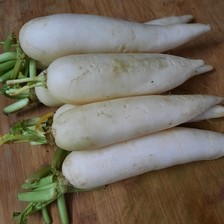
Label: others